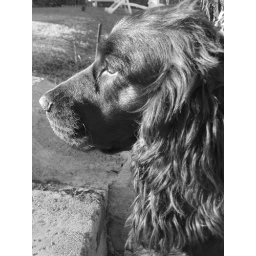
Taking this image in black and white adds emphasis to the silky texture of the dogs fur.